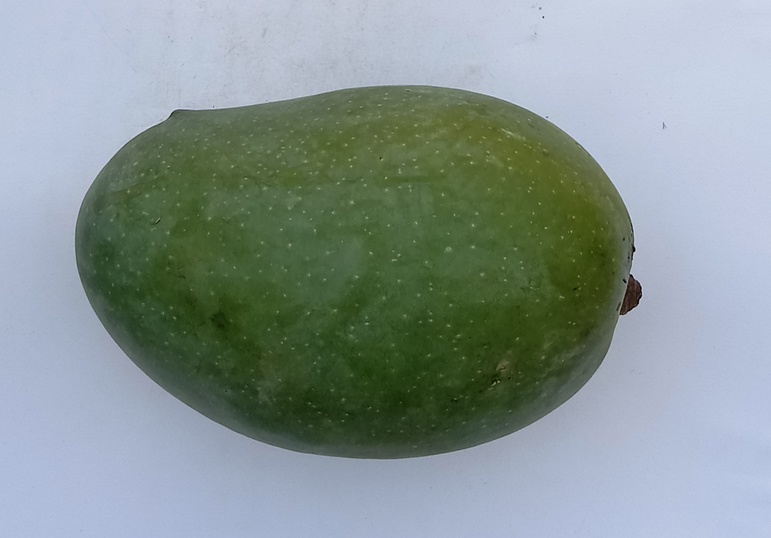
Mango variety: Chaunsa (Black)